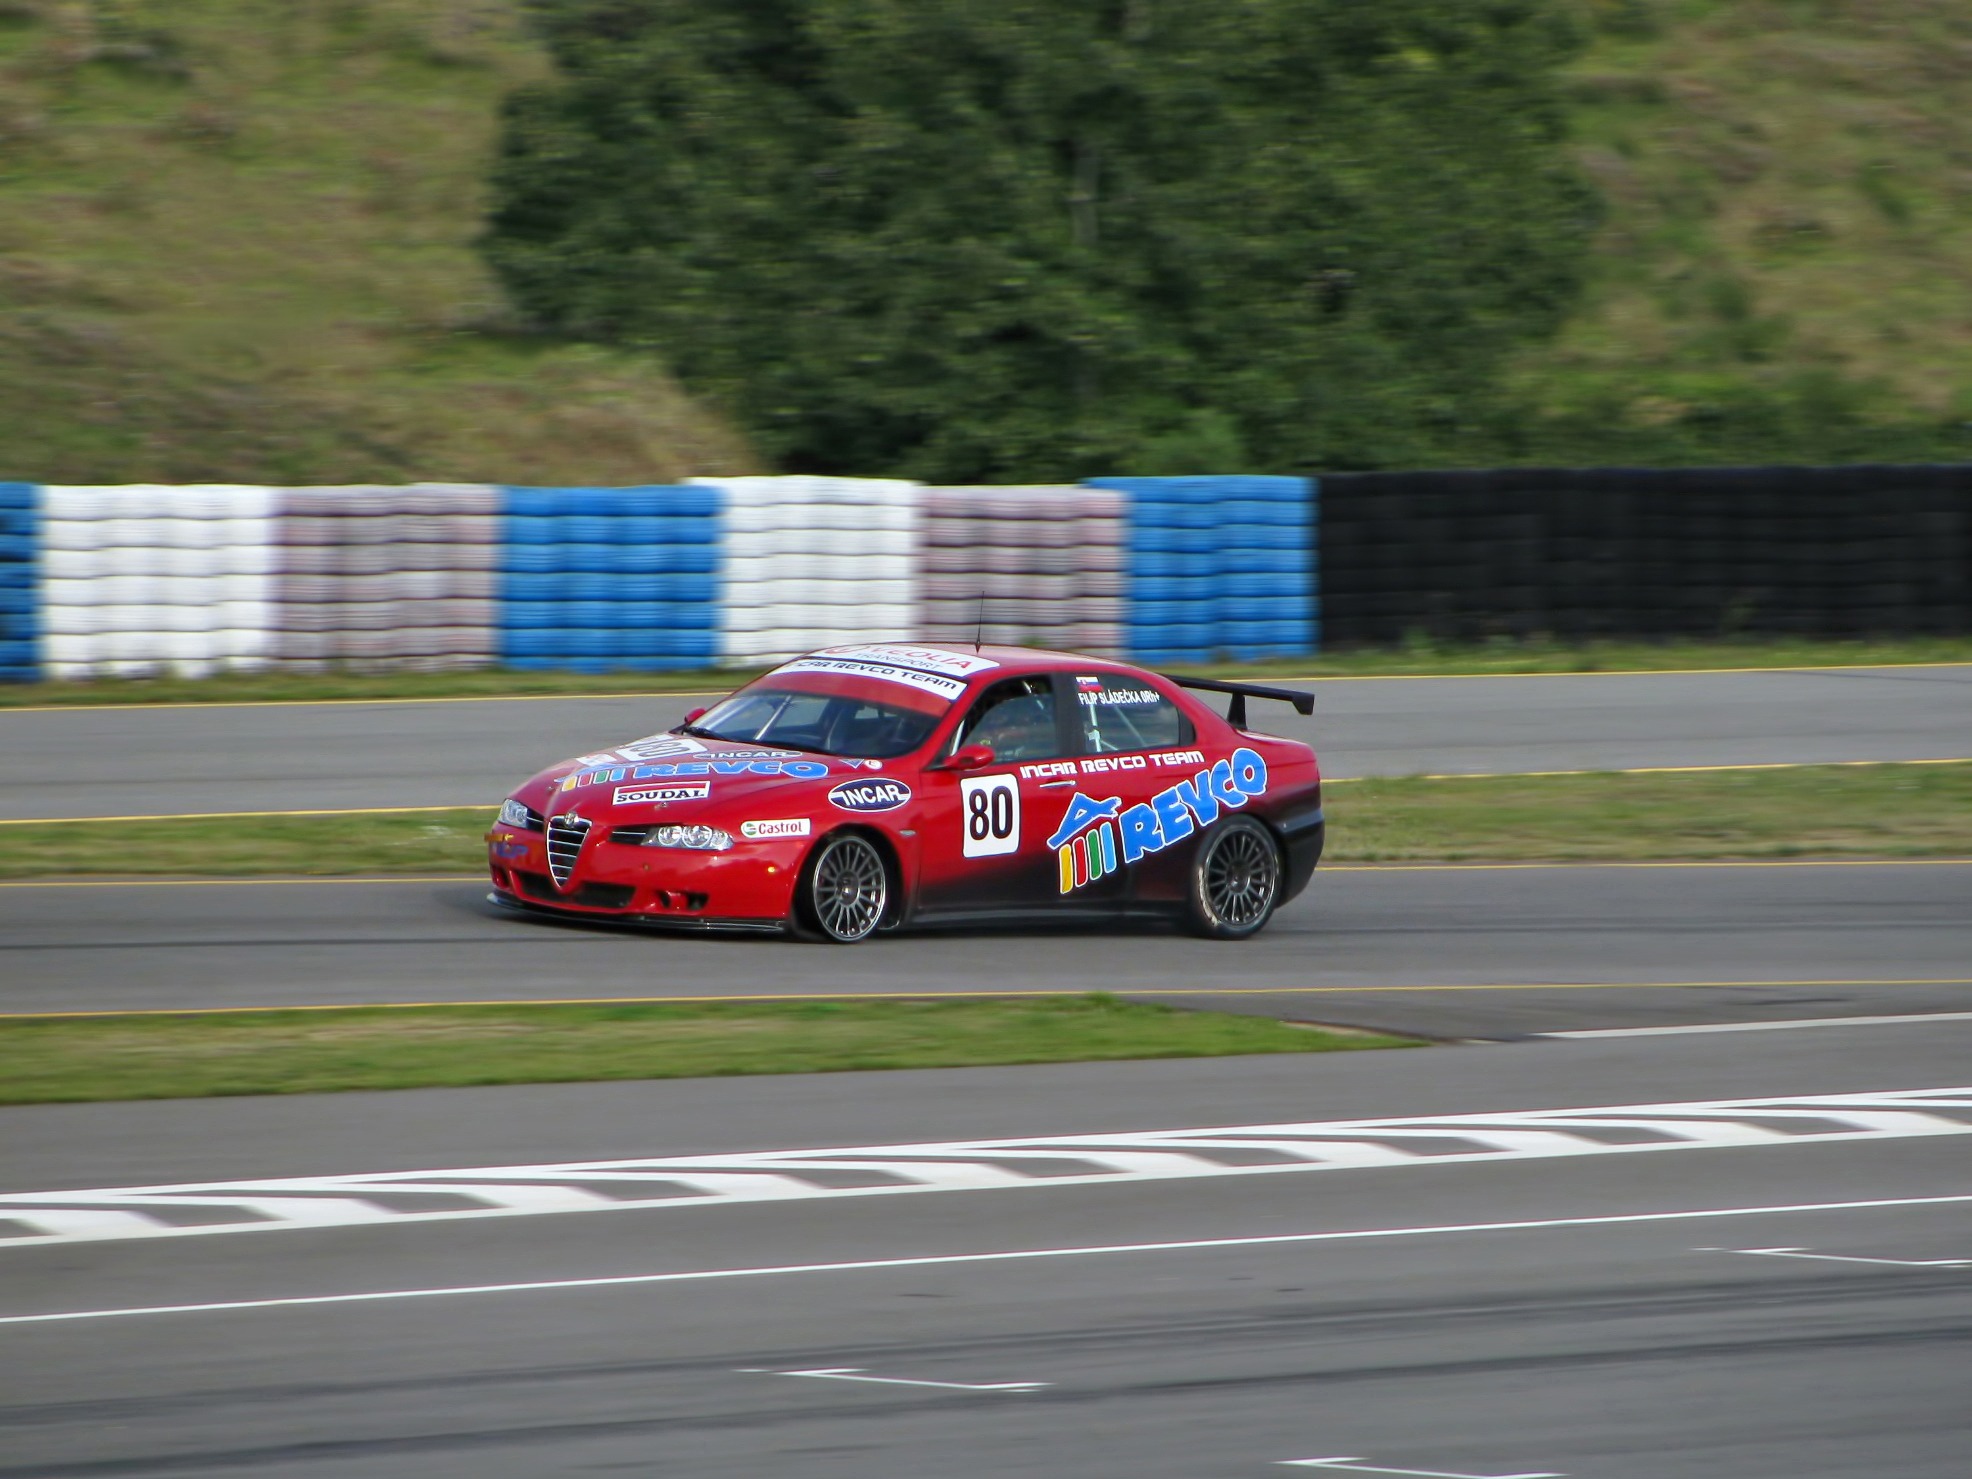
structure, track, car, driving, vehicle, speed, sports car, race car, race, competition, supercar, power, automobiles, sports, cars, racing, motor, race track, races, motors, fast, circuit, brno, vehicles, alfa romeo, racing car, land vehicle, auto racing, automobile make, automotive design, luxury vehicle, sport venue, performance car, stock car racing, front tire defect